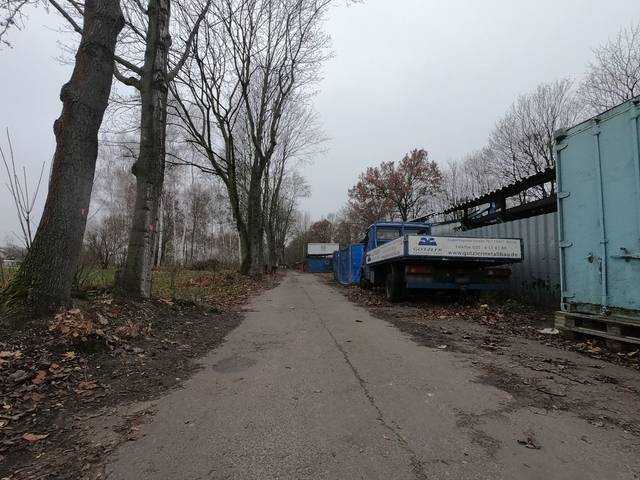
Region: Germany
Coordinates: 52.581, 13.364